Electric power distribution

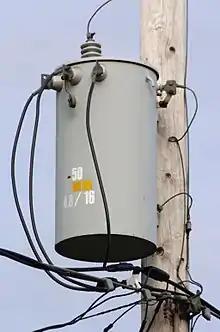
A 50 kVA pole-mounted distribution transformer

Electric power distribution is the final stage in the delivery of electricity. Electricity is carried from the transmission system to individual consumers. Distribution substations connect to the transmission system and lower the transmission voltage to medium voltage ranging between and with the use of transformers. "Primary" distribution lines carry this medium voltage power to distribution transformers located near the customer's premises. Distribution transformers again lower the voltage to the utilization voltage used by lighting, industrial equipment and household appliances. Often several customers are supplied from one transformer through "secondary" distribution lines. Commercial and residential customers are connected to the secondary distribution lines through service drops. Customers demanding a much larger amount of power may be connected directly to the primary distribution level or the subtransmission level.